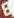
Number: 8